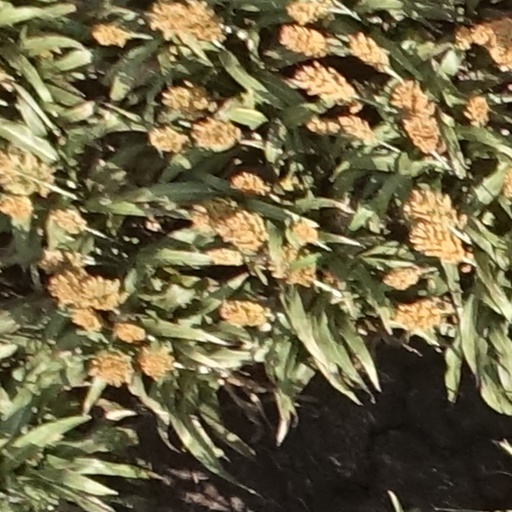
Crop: sorghum